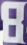
Number: 8